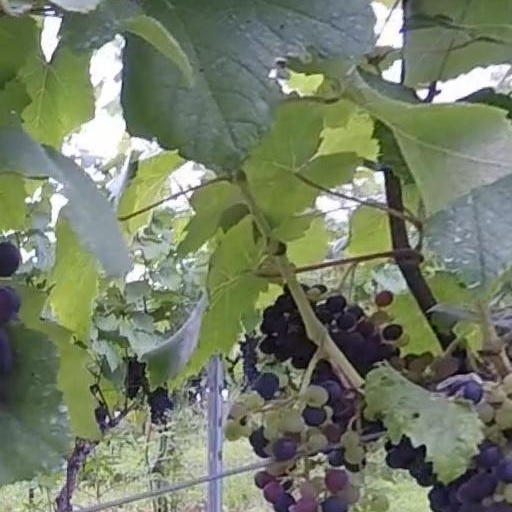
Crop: grape